Calstock, Ontario

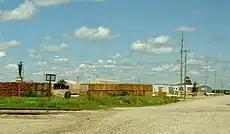
Calstock mill

Calstock is the northwestern terminus of Ontario Northland Railway. in Northern Ontario, Canada, located in the unincorporated geographic township of Studholme in Cochrane District. It is located a few kilometres north of Highway 11, at the northern terminus of Highway 663, just south of the Constance Lake First Nation Reserve and about 30 minutes west (via Highway 11) of Hearst, Ontario.